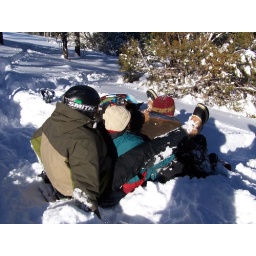
We have the best hill right near our house for sledding.